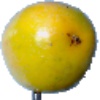
Label: maracuja